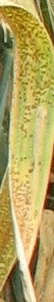
Label: Wheat___Brown_Rust